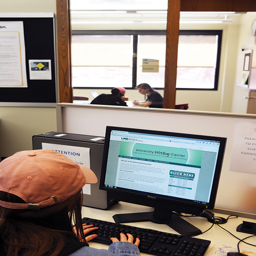
a student using a computer .